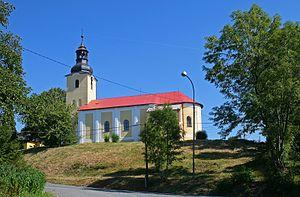
Bílov est une commune du district de Nový Jičín, dans la région de Moravie-Silésie, en République tchèque. Sa population s'élevait à 573 habitants en 2018.